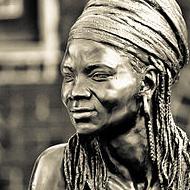
Age: 41